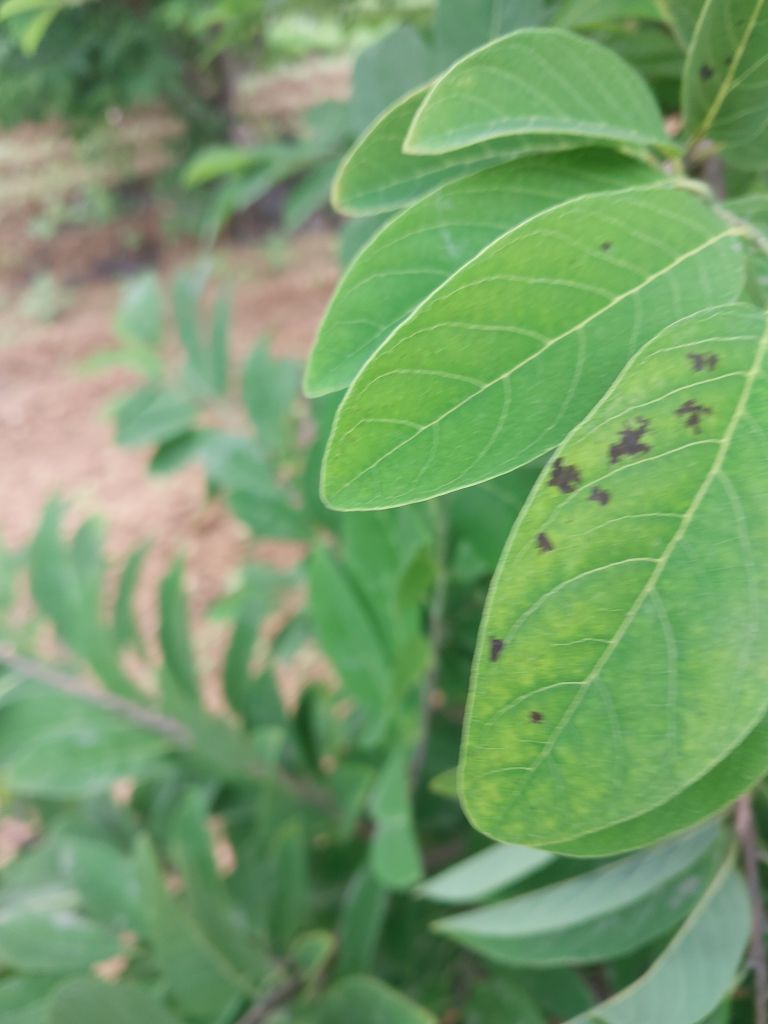
Disease label: Leaf spot on Leaves